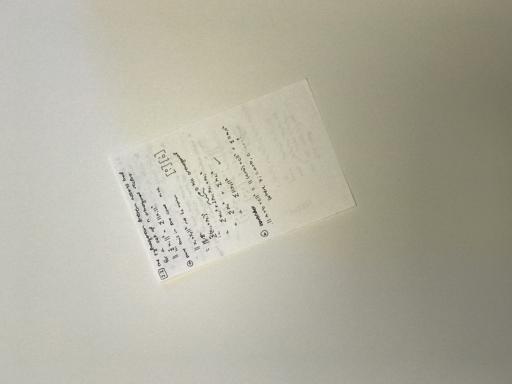
Waste category: paper